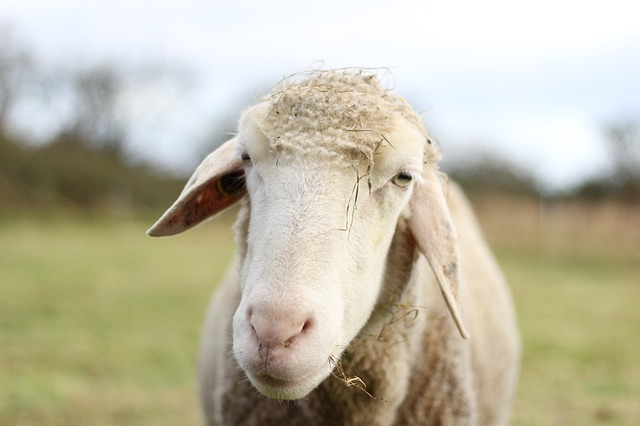
Label: pecora